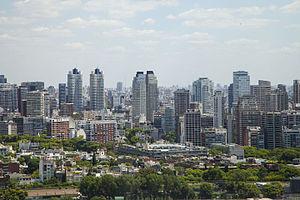
Palermo est l'un des 48 quartiers de la capitale argentine, Buenos Aires. Situé au nord de la ville, il recouvre l'intégralité de la Commune 14. Avec ses 15,6 km² de superficie, c’est le quartier le plus étendu de la ville.